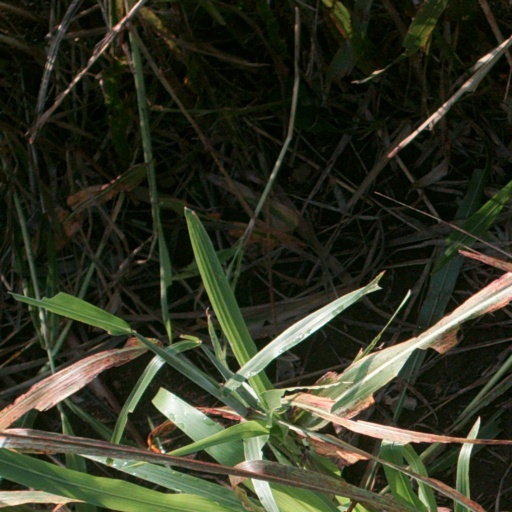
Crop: sorghum